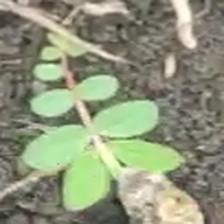
Weed species: Choti_dudhi_(Euphorbia_hirta)